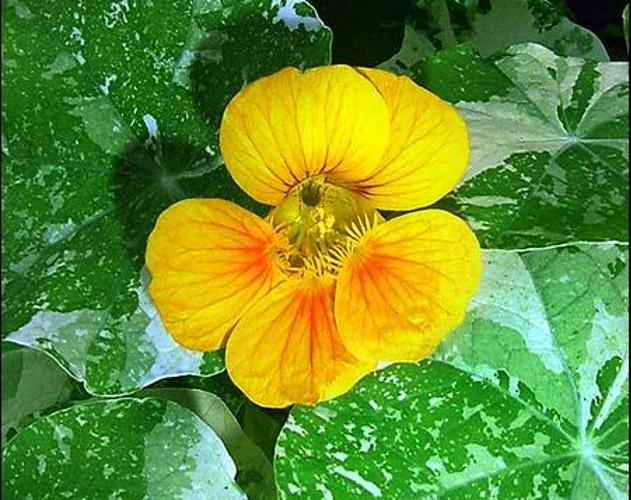
Label: watercress